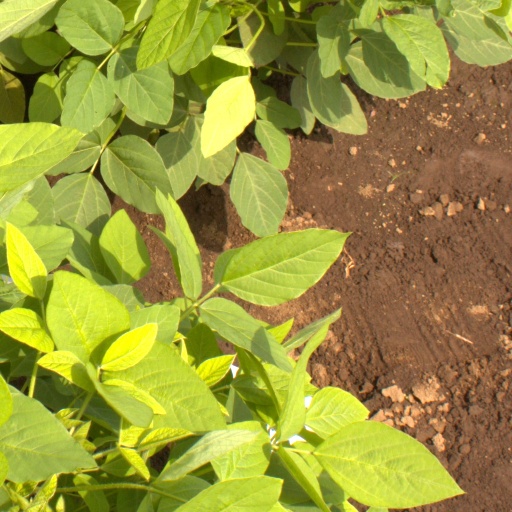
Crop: soybean